Israel-related animal conspiracy theories

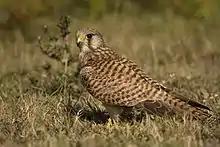
In 2013, a kestrel was subjected to medical examinations at Firat University in Turkey after being identified as an "Israeli spy".

Birds (as well as other animals) are often tagged with GPS tracking devices or identification bands to record their movements for animal migration tracking and similar reasons. The high-resolution tracks available from a GPS-enabled system can potentially allow for tighter control of animal-borne communicable diseases such as the H5N1 strain of avian influenza.